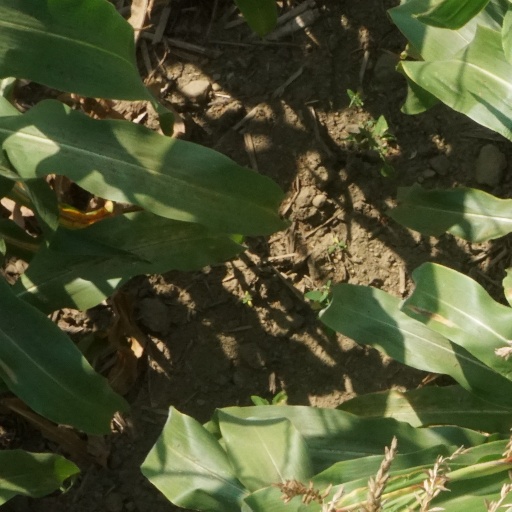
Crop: maize; corn